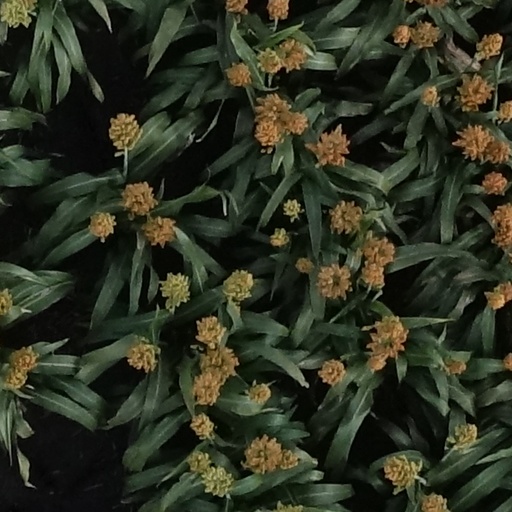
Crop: sorghum